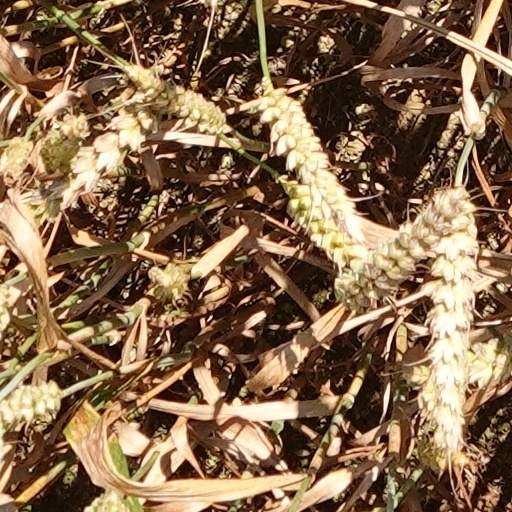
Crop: wheat